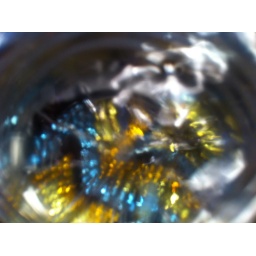
Day 48 - water rippling in small plastic bottle